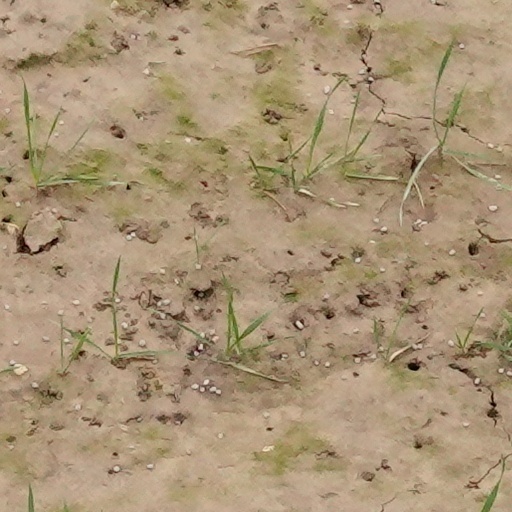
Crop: wheat